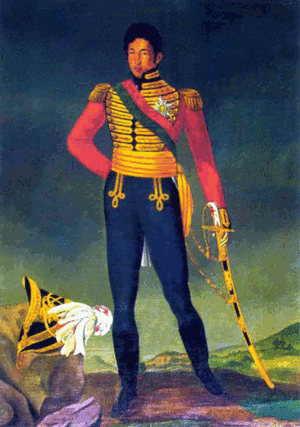
Cet article résume les faits saillants de l'histoire de Madagascar. Madagascar est un pays situé dans la partie occidentale de l'océan Indien, au sud-est de l'Afrique, et fait partie du continent africain et de l'Union africaine. La population de Madagascar est principalement un confluent de populations africaines noires austronésiennes et arabes, avec la présence ancienne possible de populations khoïsan.
19 février - 26 août : les Britanniques occupent les Moluques. Gilbert Elliot entre en relation avec les princes indigènes, joue au libérateur et provoque des révoltes, particulièrement dans le sultanat de Banten.